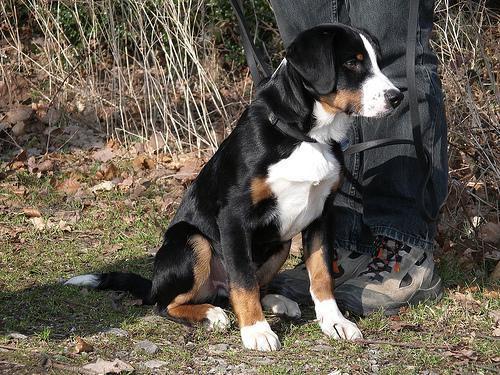
Appenzeller